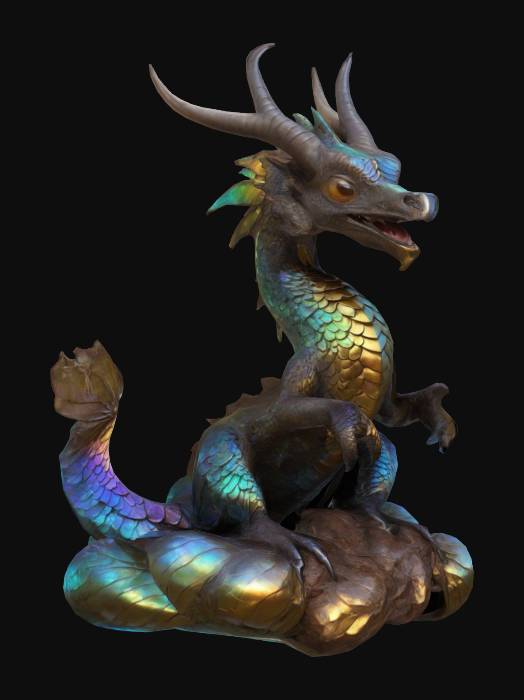
미적 점수 (1~10점): 7